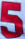
Number: 5